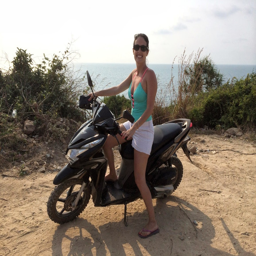
a woman poses on a scooter .